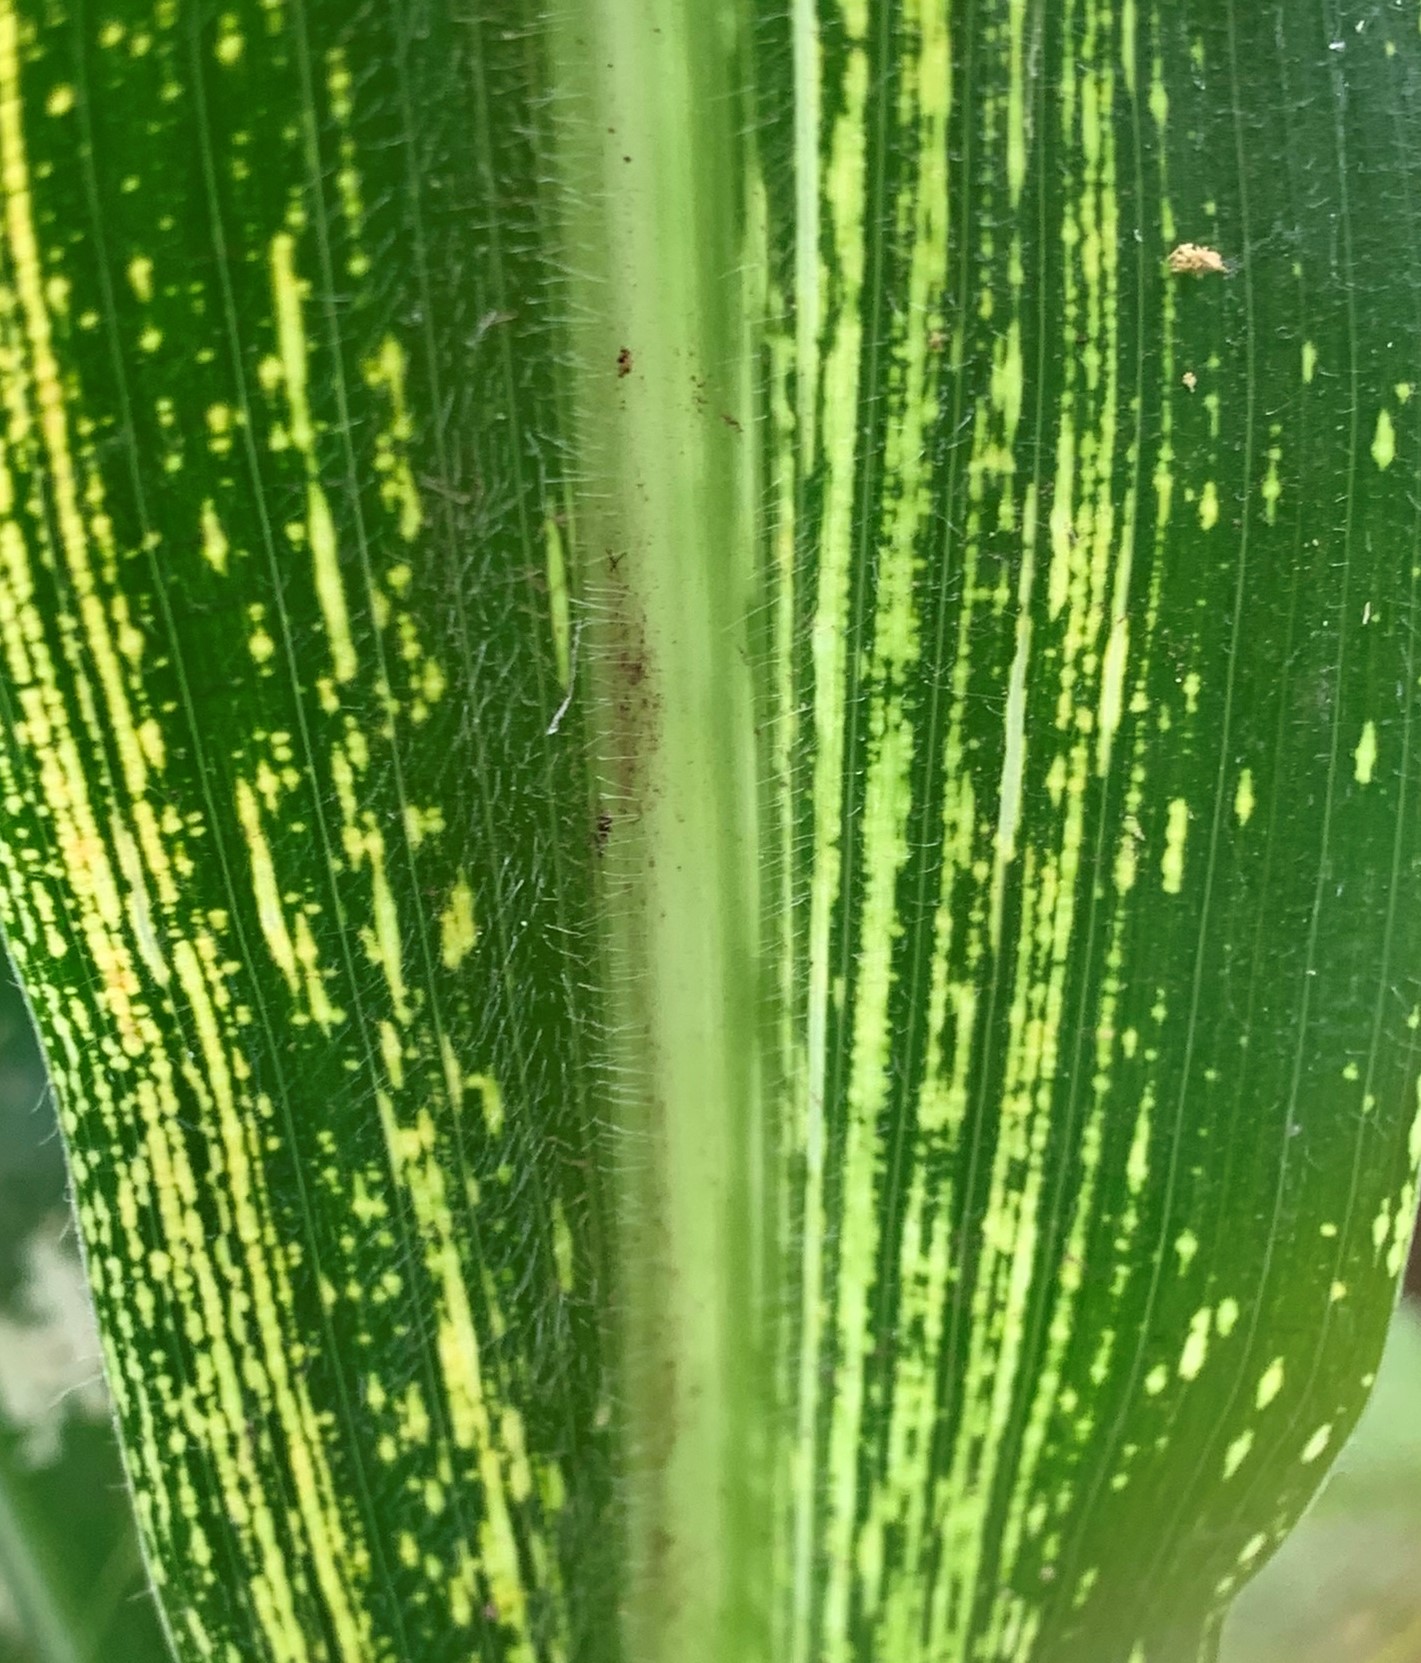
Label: MSV